Charles Kingsley Meek

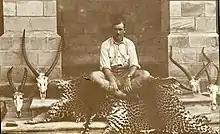
Charles Kingsley Meek in Southern Sudan

Charles Kingsley Meek (24 June 188527 March 1965), or just C. K. Meek, was a British anthropologist. He wrote about the northern and southern tribes of Nigeria and studied the Jukun people. Meek took photographs during some of his field work.